Shenzhen

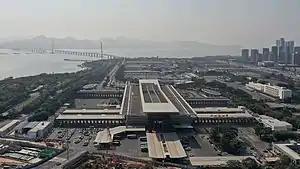
Shenzhen Bay Port

Quality primary education in Shenzhen depends on parent's ability to get their kids hukou. In Shenzhen, this depends on the birth, education and marriage of the parents. In 2020, 33% of Shenzhen residents had hukou. The nine-year compulsory education in Shenzhen is free. For secondary education, parents try to get their children into "Shenzhen's four famous schools": Shenzhen Middle School, Shenzhen Experimental School, Shenzhen Foreign Languages School, and Shenzhen High School. These schools have an approximately 10% admission rate for hukou students and 2% for students applying without hukou.